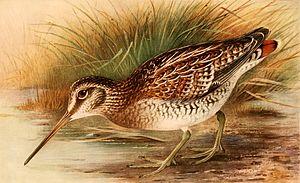
The Eastern Solitary Snipe Gallinago solitaria = Gallinago solitaria (Bécassine solitaire)
La Bécassine solitaire est une espèce d'oiseaux appartenant au groupe des limicoles et à la famille des Scolopacidae.